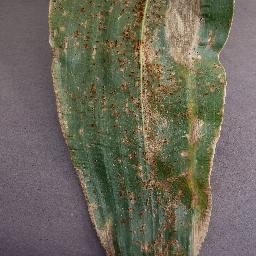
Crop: corn
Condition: (maize)_northern_blight